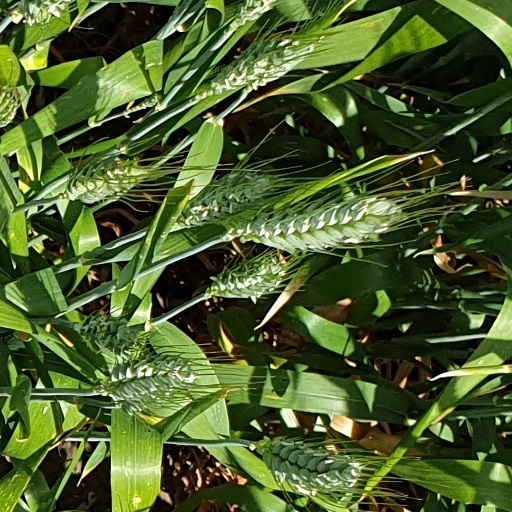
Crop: wheat